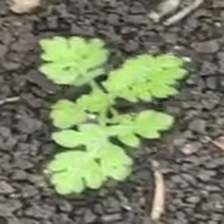
Weed species: Gajar_gavat_(Parthenium hysterophorus)